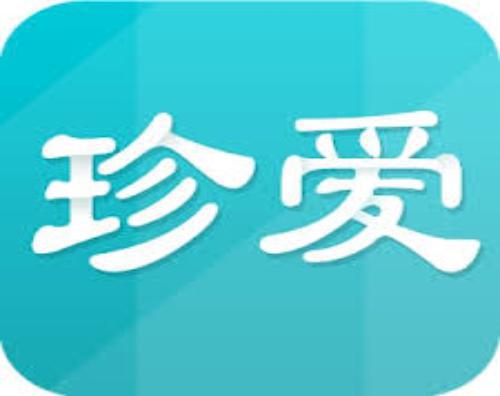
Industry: Leisure